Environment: real
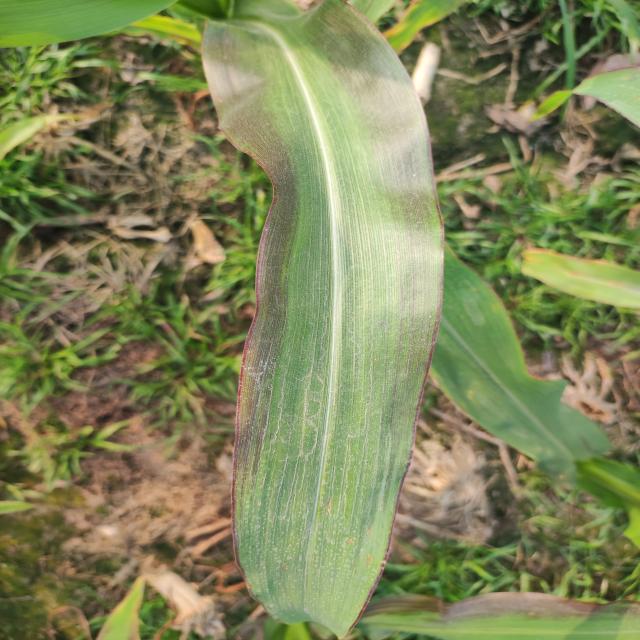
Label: phosphorus_deficiency